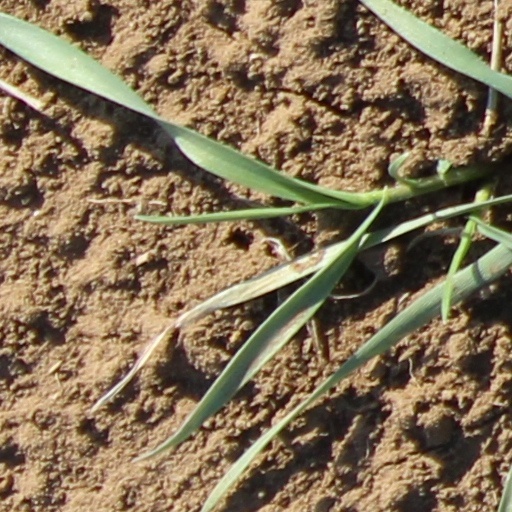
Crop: wheat